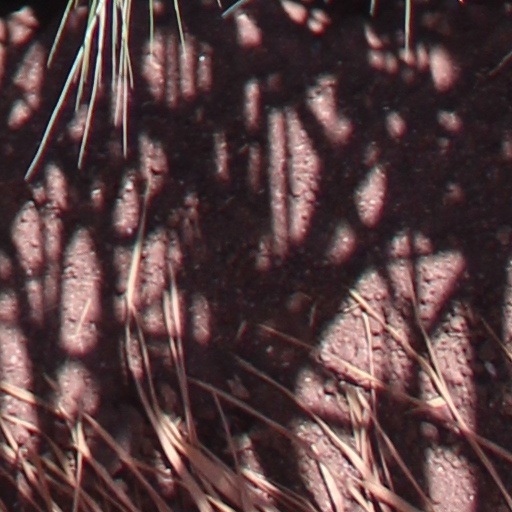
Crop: wheat